Richard Ayoade

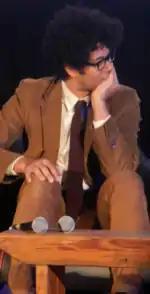
Ayoade at the 2014 Sundance Film Festival

From 2013 to 2014, Ayoade voiced Templeton, the class nerd, in the CBBC animated series "Strange Hill High". He replaced Stephen Fry as presenter in the second series of Channel 4's "Gadget Man" in September 2013, and also presented a third and fourth season. The series featured Ayoade presenting a variety of innovative products and gadgets. He was also the host of the spin-off series "Travel Man", where he spent 48 hours in a different location each episode with a celebrity guest. He was a team captain on the Channel 4 panel show "Was It Something I Said?", which began airing October 2013 and co-starred David Mitchell as host and Micky Flanagan as fellow team captain. Also in 2013, Ayoade read Roald Dahl's children book "The Twits" for Penguin Audio's audiobook collection and Virgin Media launched an advertising campaign starring the Jamaican sprinter Usain Bolt featuring the voice of Ayoade. He provided the voice-over for Apple's iPhone 6 UK campaign with Chris O'Dowd in 2014. He also appears on Channel 4's "8 out of 10 Cats Does Countdown", usually at least once per season.